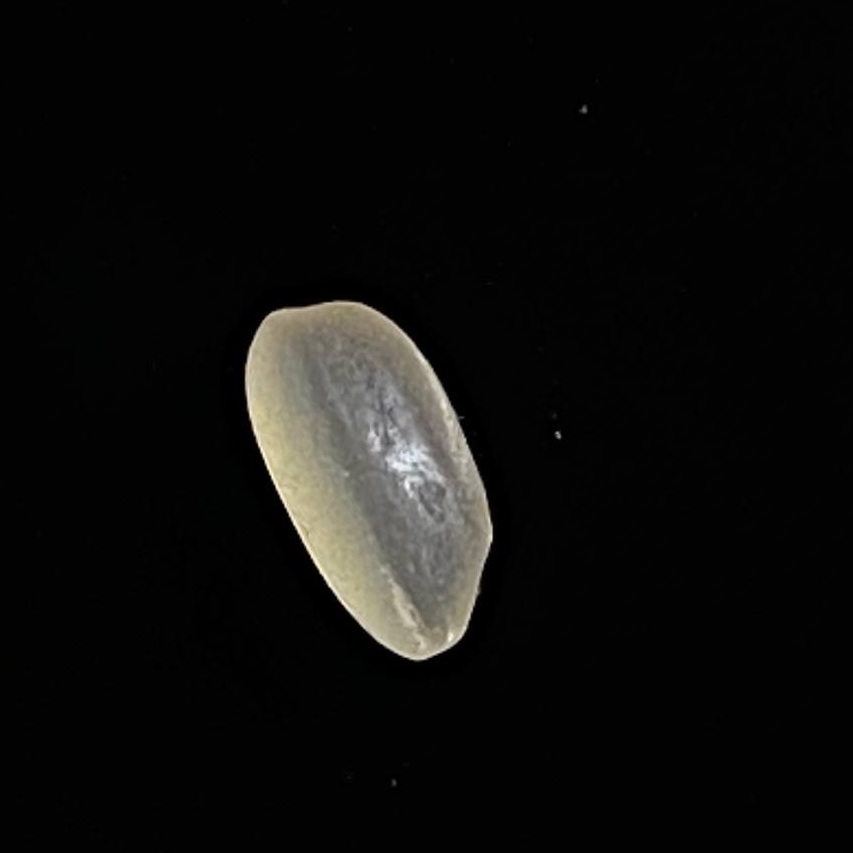
Rice variety: Gutisharna